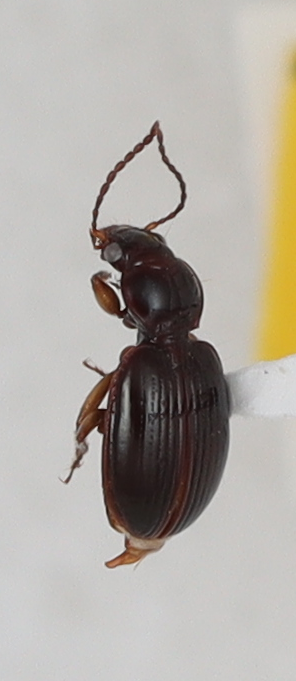
Scientific name: Mecyclothorax konanus
Plot: 14
Trap: W
Collected: 20190605